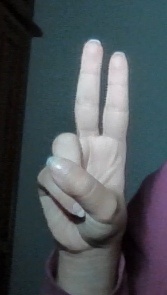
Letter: taa